South African Class 23E

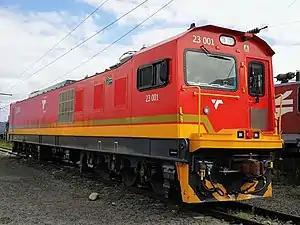

The TRAXX Africa F100 MS TFR Class 23E Locomotive is a Co-Co, electrical, multi system freight locomotive designed to operate under 3 kV DC and 25 kV AC catenary voltages on track.